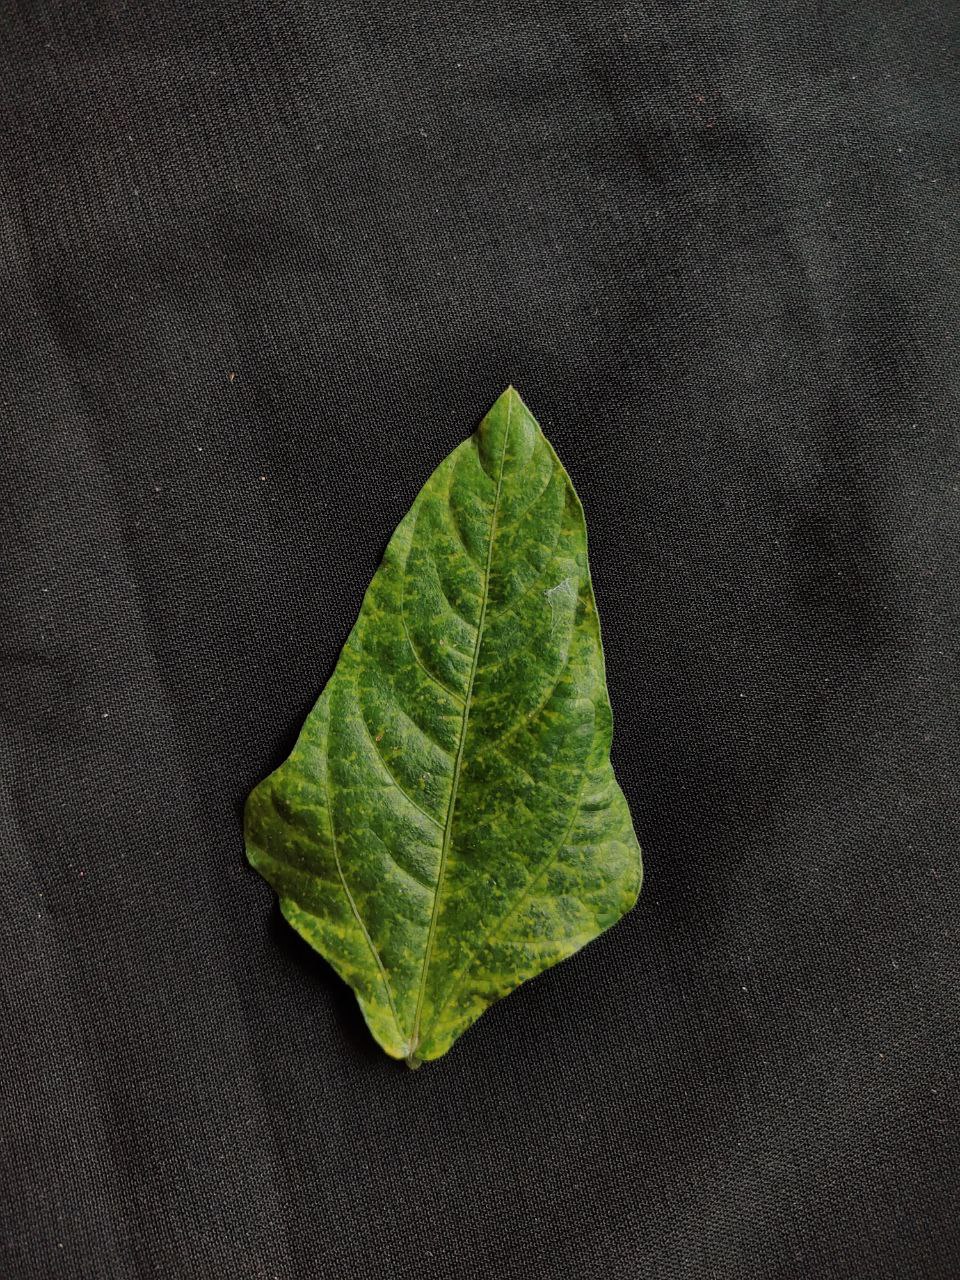
Crop: cowpea
Leaf condition: Mosaic Virus